Lee Sang-hoon (politician)

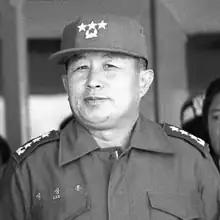
Lee in 1982

Lee Sang-hoon (26 June 1933 – 11 September 2023) was a South Korean military officer and politician. A member of the ULD, he served as Minister of National Defense from 1988 to 1990.